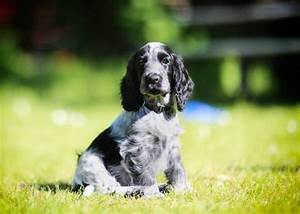
Label: cane